Gossamer (Looney Tunes)

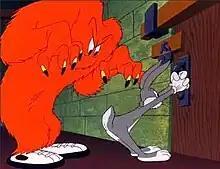
Gossamer and Bugs Bunny in "Hair-Raising Hare"

Gossamer is an animated character in the Warner Bros. "Looney Tunes" and "Merrie Melodies" series of cartoons. He is a large, hairy, orange or red monster. His body is perched on two giant tennis shoes, and his heart-shaped face is composed of only two oval eyes and a wide mouth, with two hulking arms ending in dirty, clawed fingers. The monster's main trait is his uncombed, orange hair. He originally was voiced by Mel Blanc and has been voiced by Frank Welker, Maurice LaMarche, Joe Alaskey, Jim Cummings, Kwesi Boakye, Eric Bauza and currently Fred Tatasciore.